Christianity in the 18th century

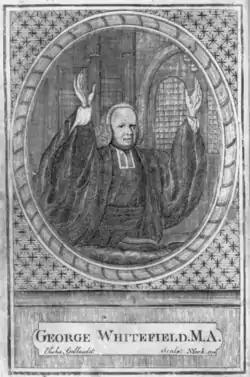
George Whitefield, leader in the First Great Awakening

Christianity in the 18th century is marked by the First Great Awakening in the Americas, along with the expansion of the Spanish and Portuguese empires around the world, which helped to spread Catholicism.